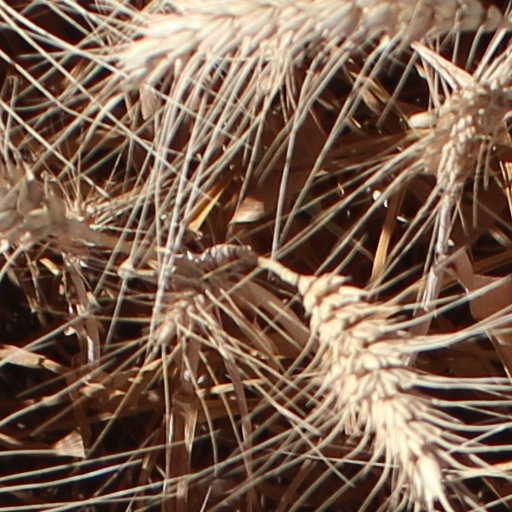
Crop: wheat